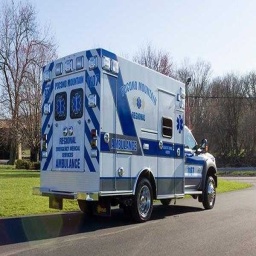
Label: ambulance